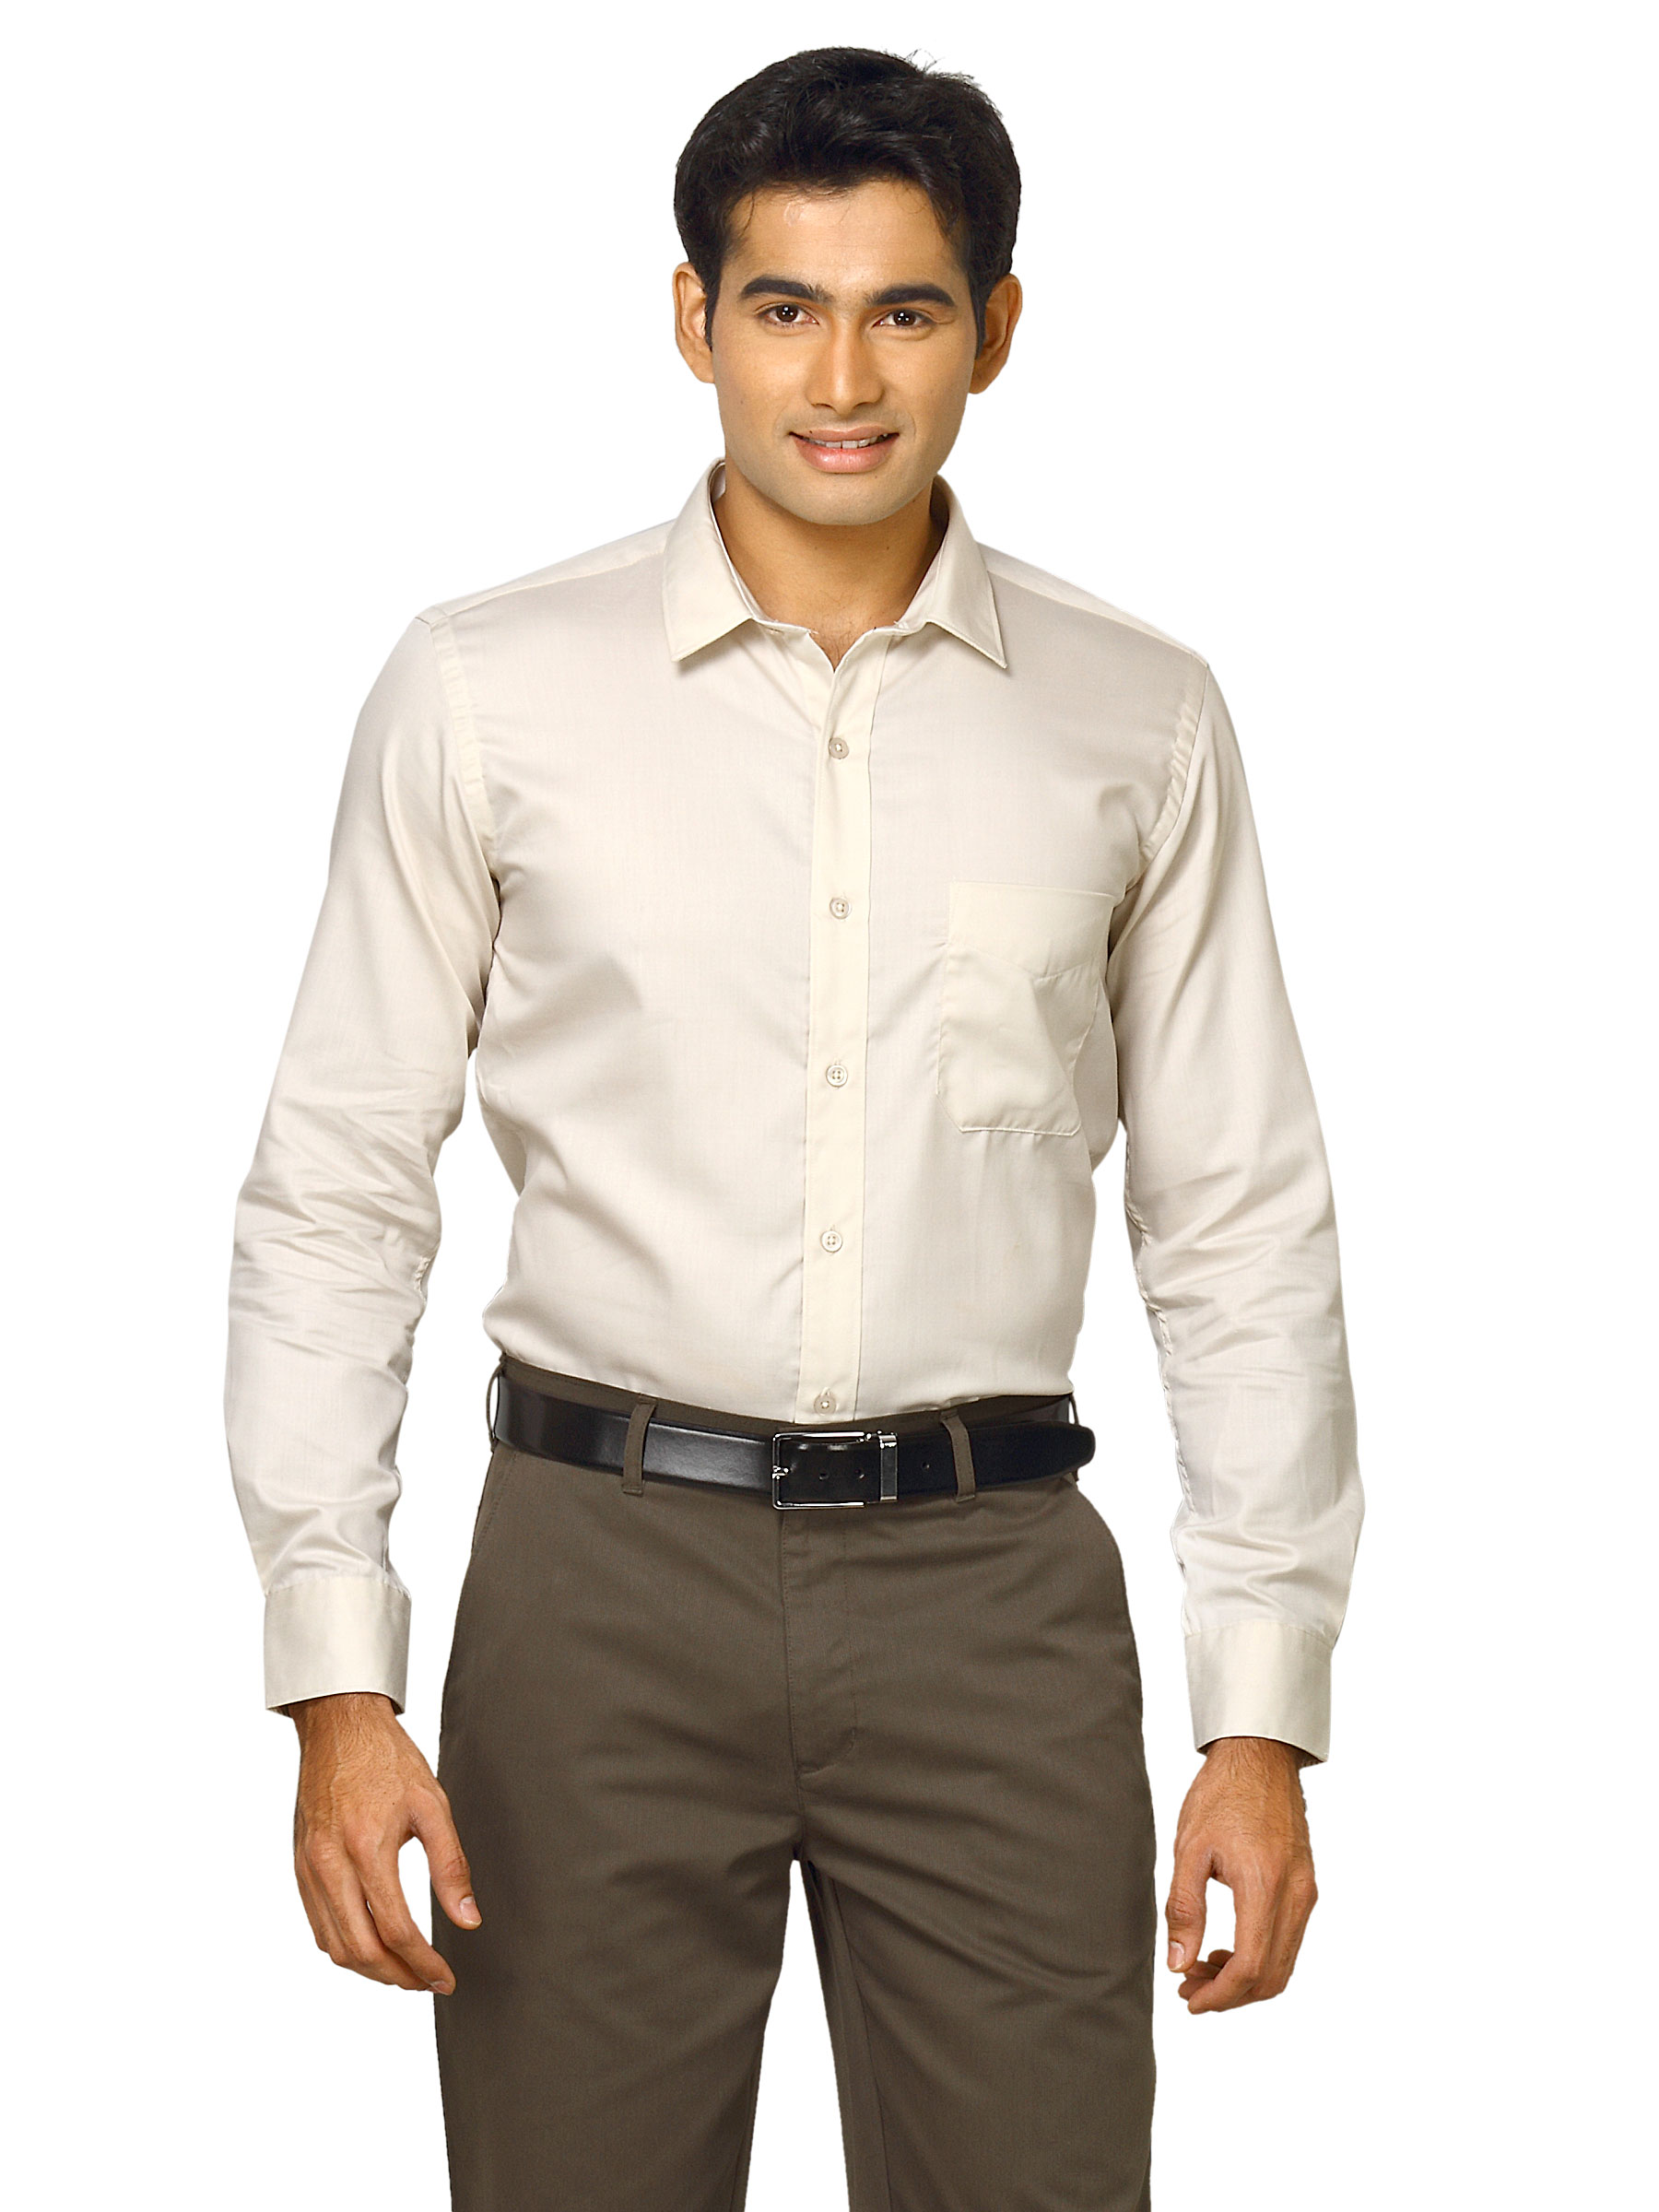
Mark Taylor Men Solid Cream Shirts
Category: Apparel / Topwear / Shirts
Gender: Men
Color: Cream
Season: Fall 2011
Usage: Formal